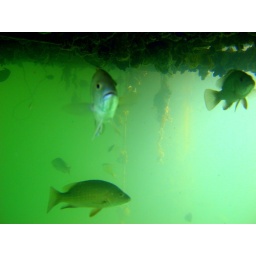
Fish swimming under the boat dock